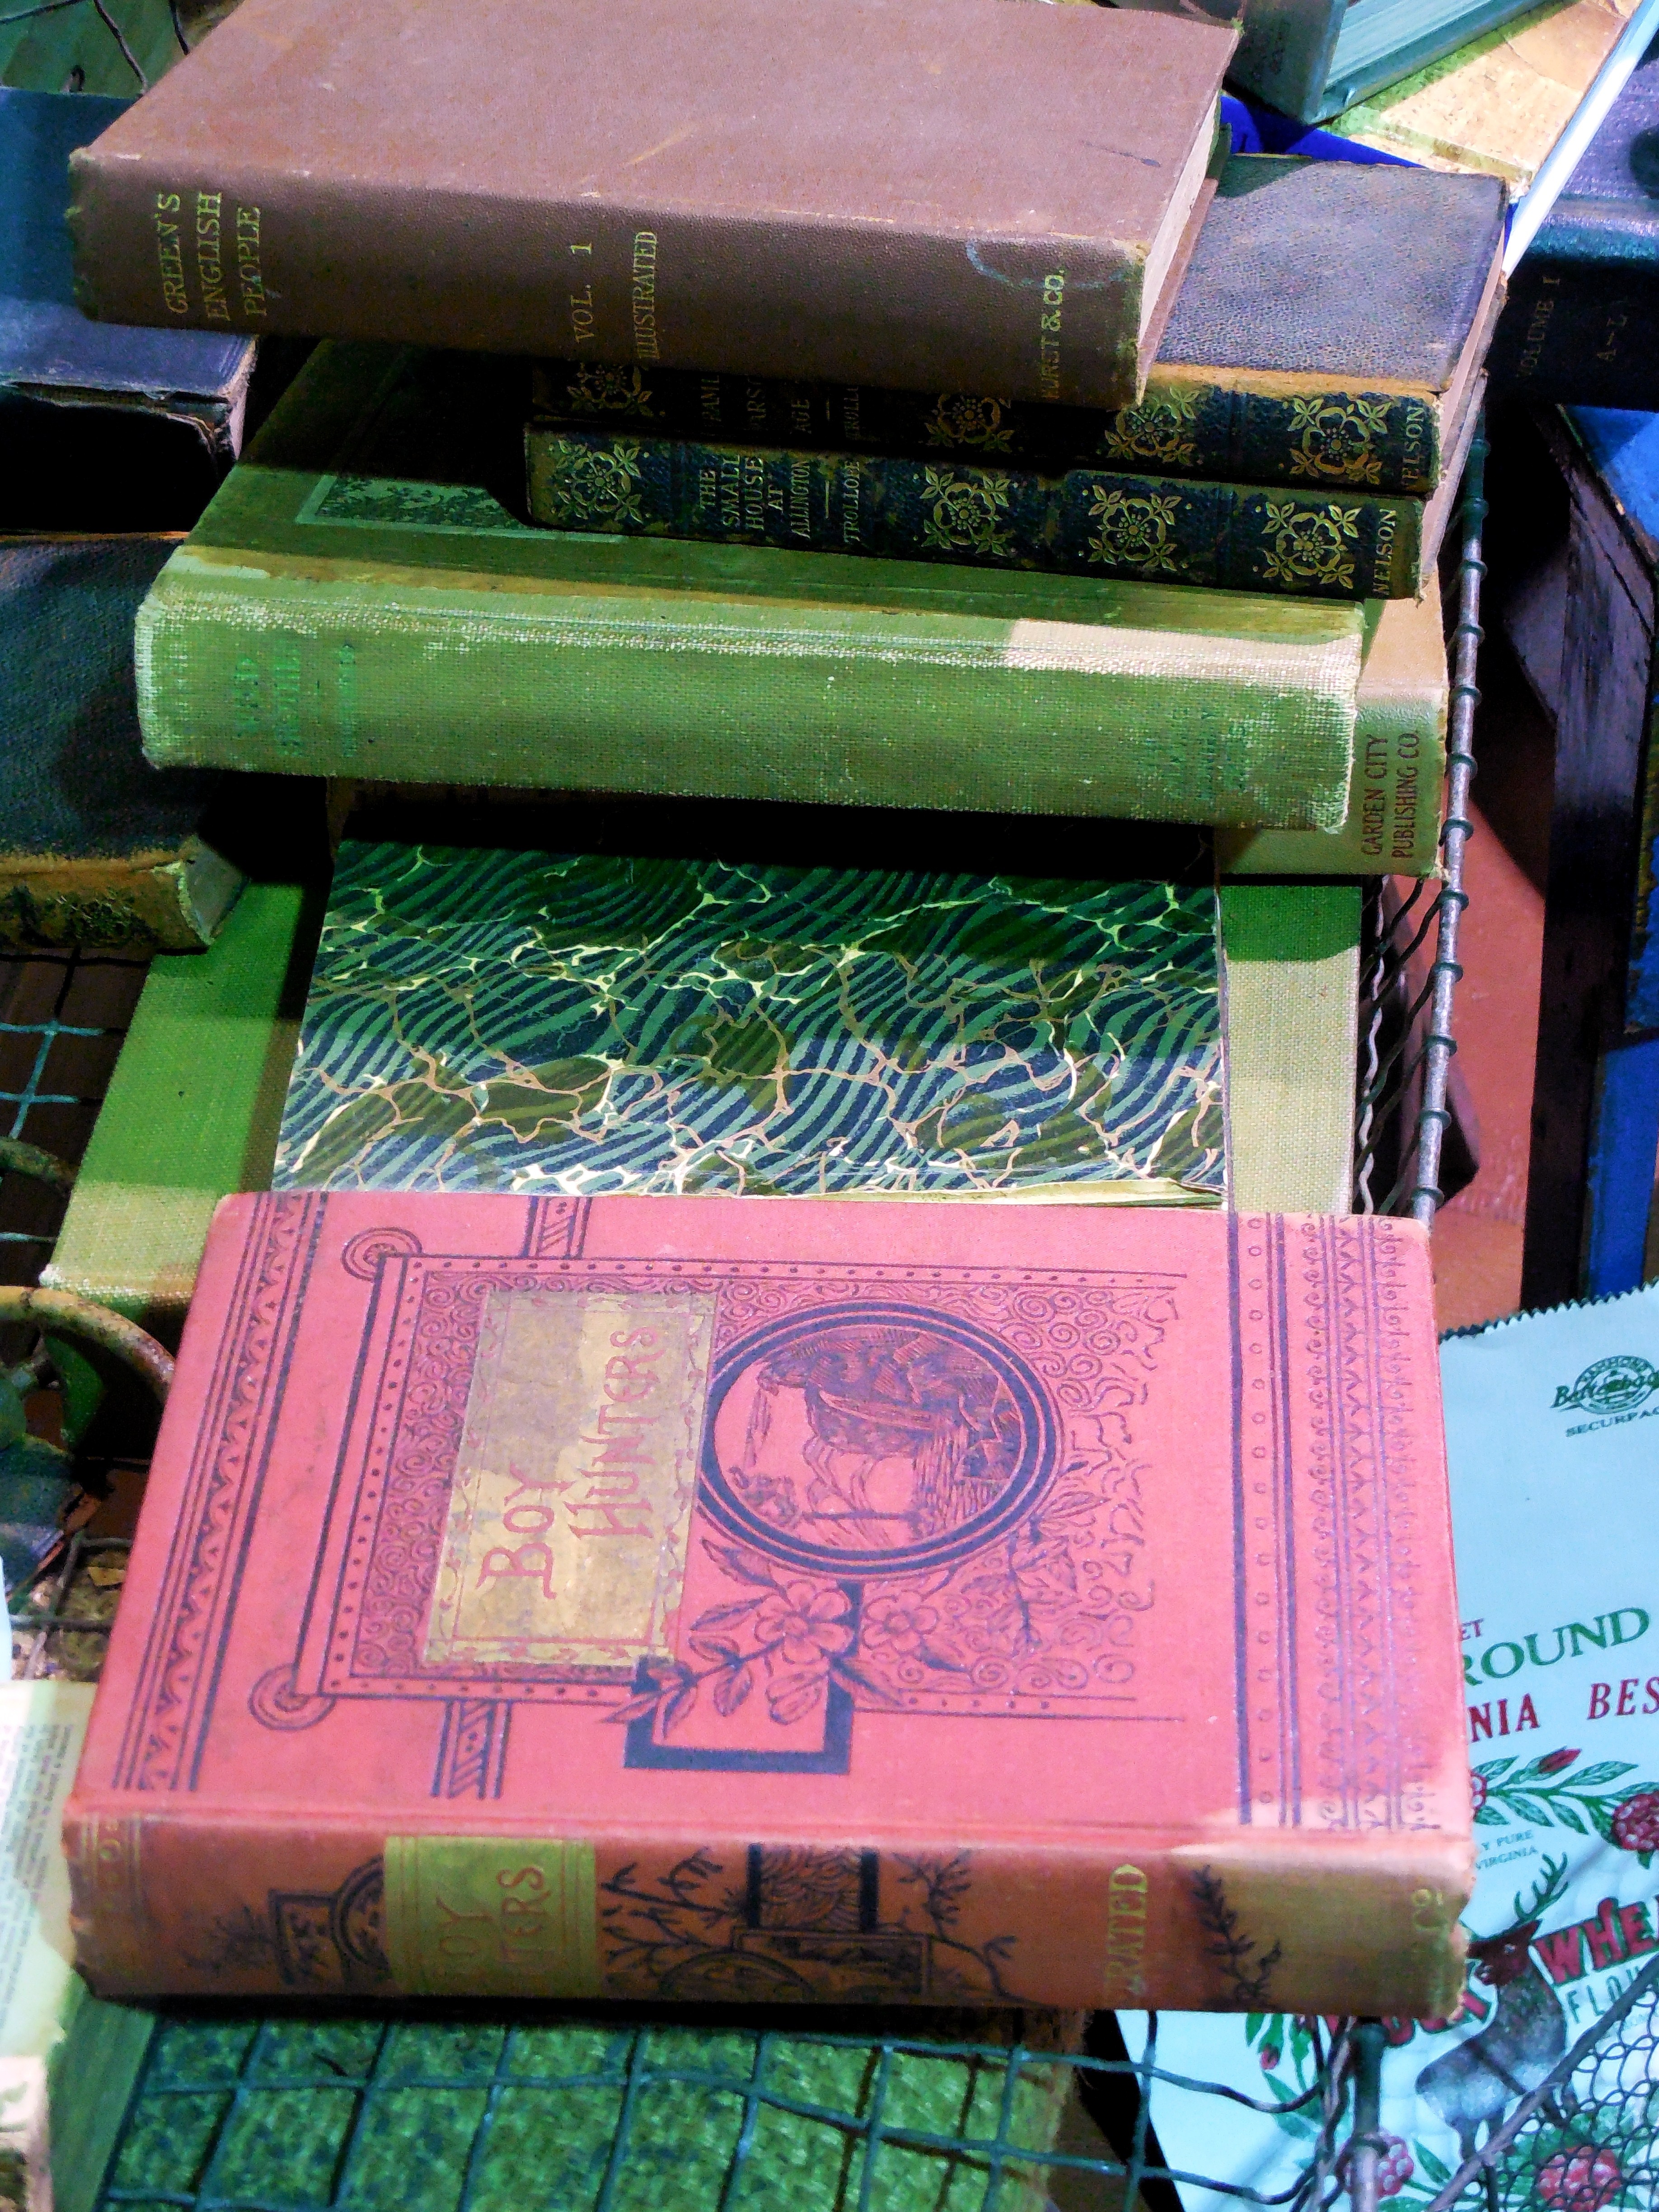
vintage, antique, retro, texture, old, reading, green, color, ancient, stack, paper, page, material, textile, art, literature, study, library, books, text, school, history, information, cover, aged, wisdom, knowledge